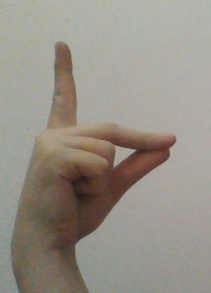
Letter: ta